Nyusha

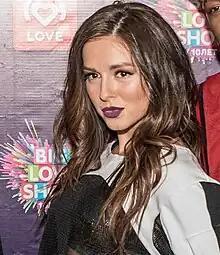
Nyusha at the 2018 Big Love Show in Saint Petersburg

Anna Vladimirovna Shurochkina (born 15 August 1990), better known simply as Nyusha, is a Russian singer, songwriter, actress, and television host. One of the most popular musicians in contemporary Russia, Nyusha has released eight number-one singles in Russia, holding the record for the greatest amount.